United States Army Air Service

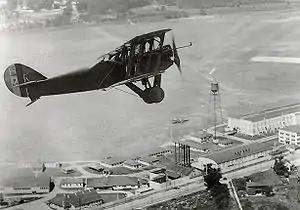
LUSAC-11 over McCook Field, Ohio

While this debate focused largely on the controversial Mitchell, its early star was Foulois. Both returned from France with combat leadership experience in aviation, expecting to become the peacetime leaders of the Air Service. Instead, the War Department appointed Maj. Gen. Charles Menoher, who had commanded the Rainbow Division in France, to be Director of the Air Service to replace Secretary Ryan, signaling to the nation and the airpower proponents its intent to keep the air arm under the direction of the ground forces. Foulois was reduced to his permanent establishment rank of captain and assigned to head a minor agency. Mitchell received the vacant position of Director of Military Aeronautics, but its responsibilities had been transferred to Menoher by Executive Order 3066 to end the dual status mess of the DMA and BAP, and his position was titular only. Instead he became Third Assistant Executive (in effect, S-3), chief of the new Training and Operations Group, where he installed like-minded airmen who had served with him France as division heads and used the position to expound his theories.